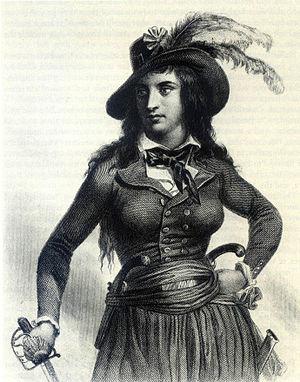
Anne-Josèphe Théroigne, dite de Méricourt, née le 13 août 1762 à Marcourt dans l'ancienne principauté de Liège et morte le 22 juin 1817 à l'hôpital de la Salpêtrière de Paris, est une femme politique liégeoise, personnalité de la Révolution française.